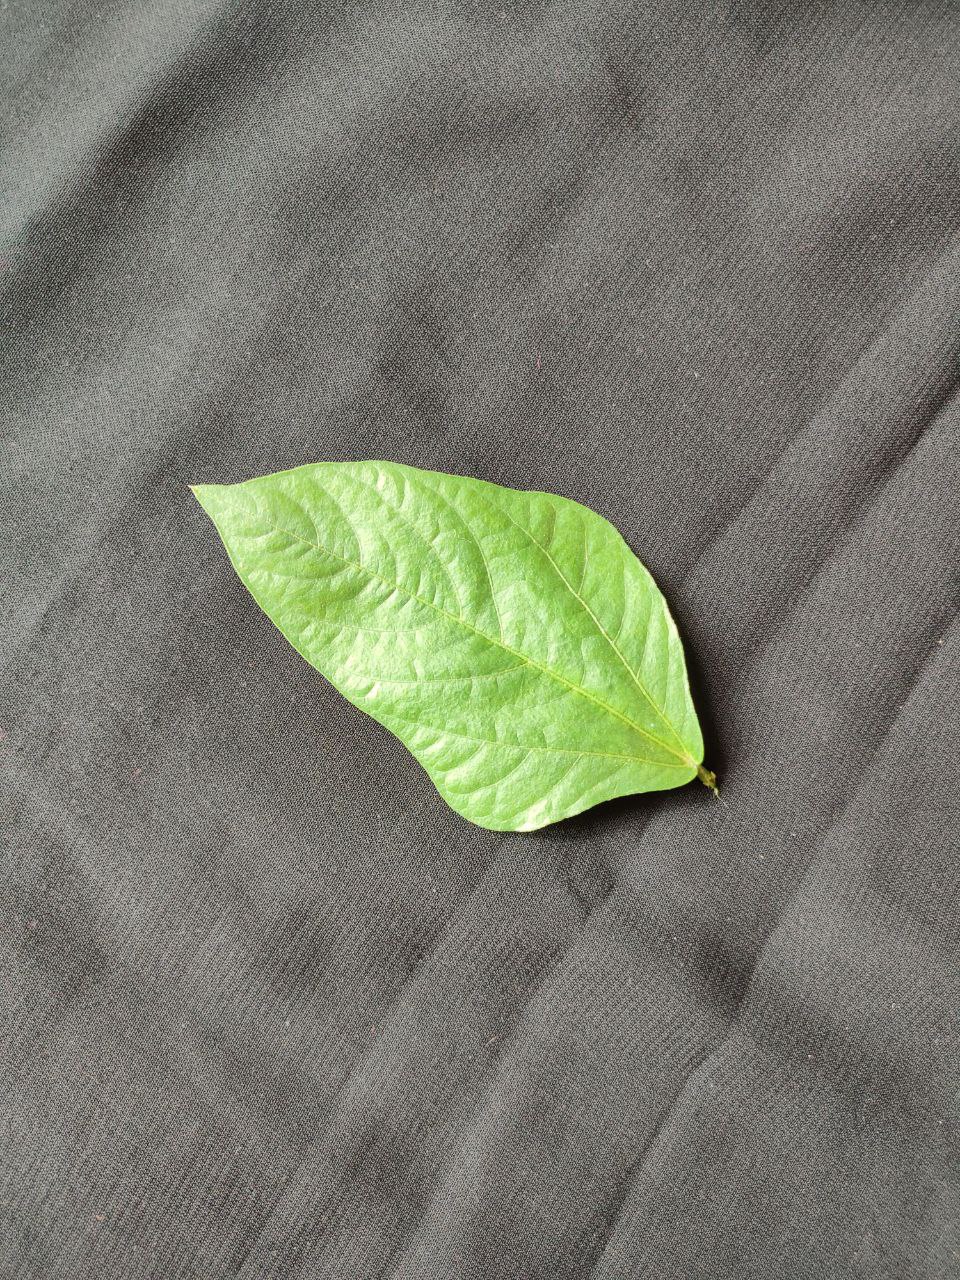
Crop: cowpea
Leaf condition: Fresh Leaf